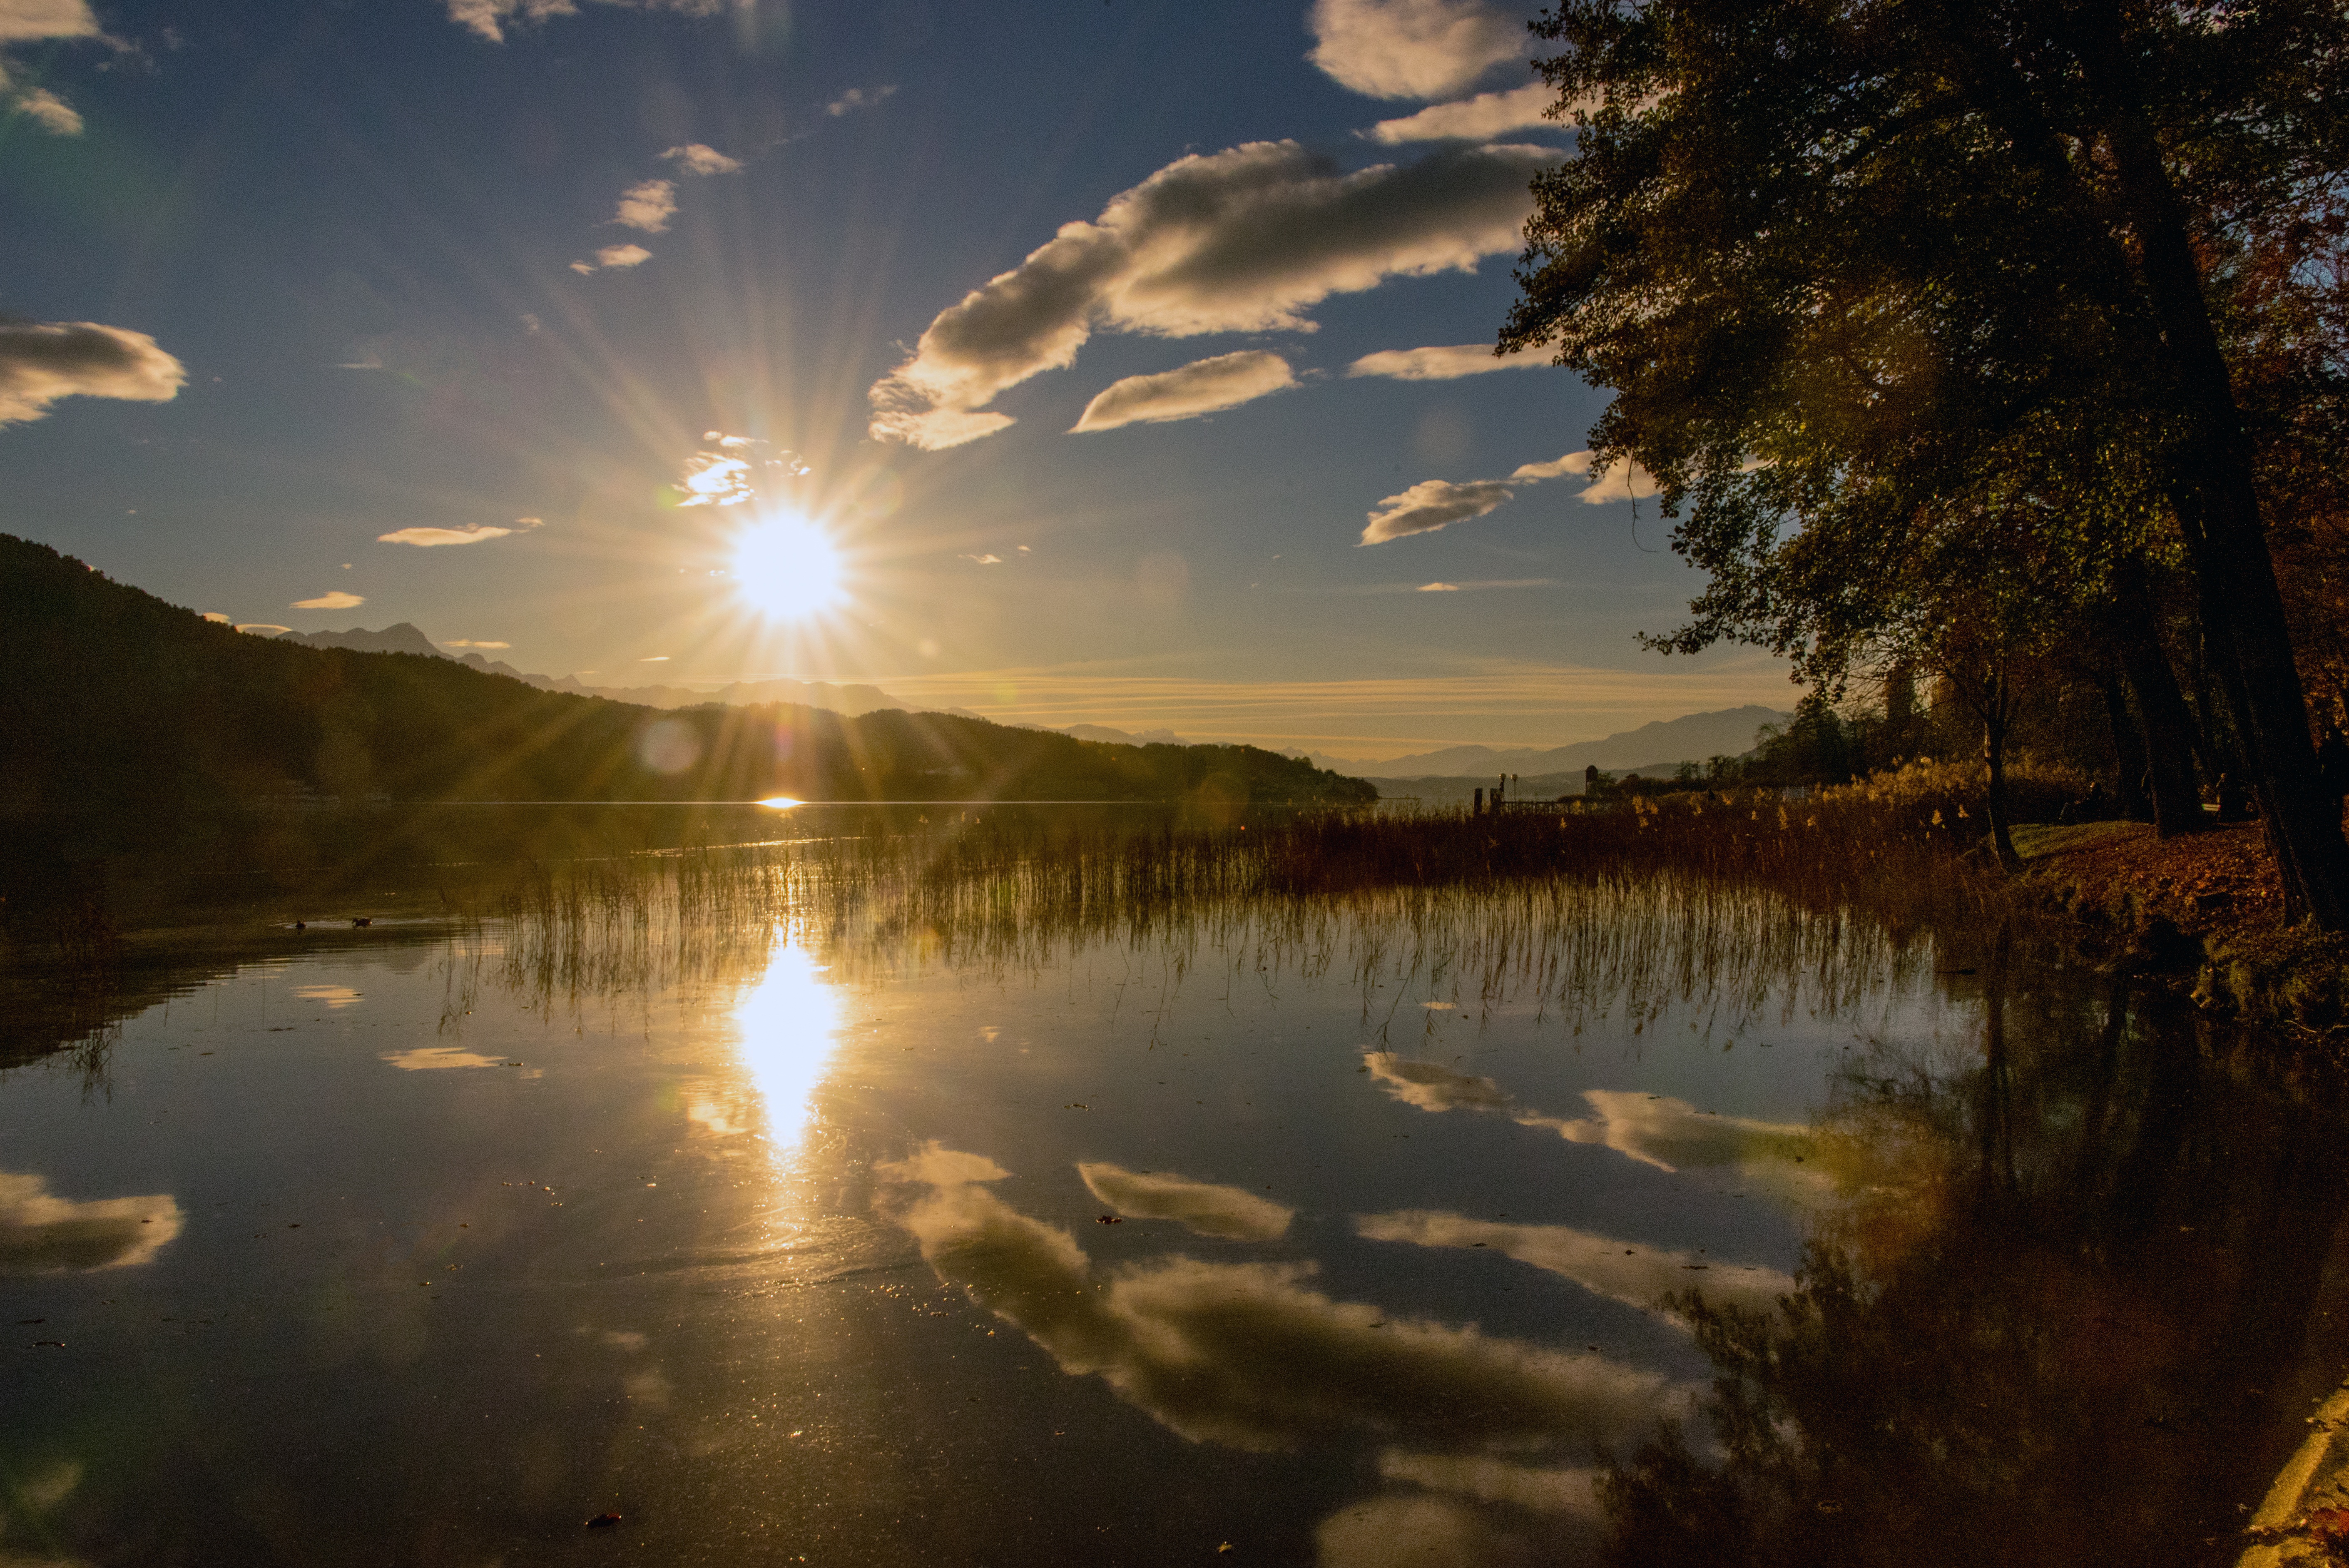
landscape, tree, water, nature, cloud, sky, sun, sunrise, sunset, sunlight, morning, lake, dawn, river, dusk, evening, reflection, autumn, body of water, loch, carinthia, worthersee, atmospheric phenomenon, kerbl